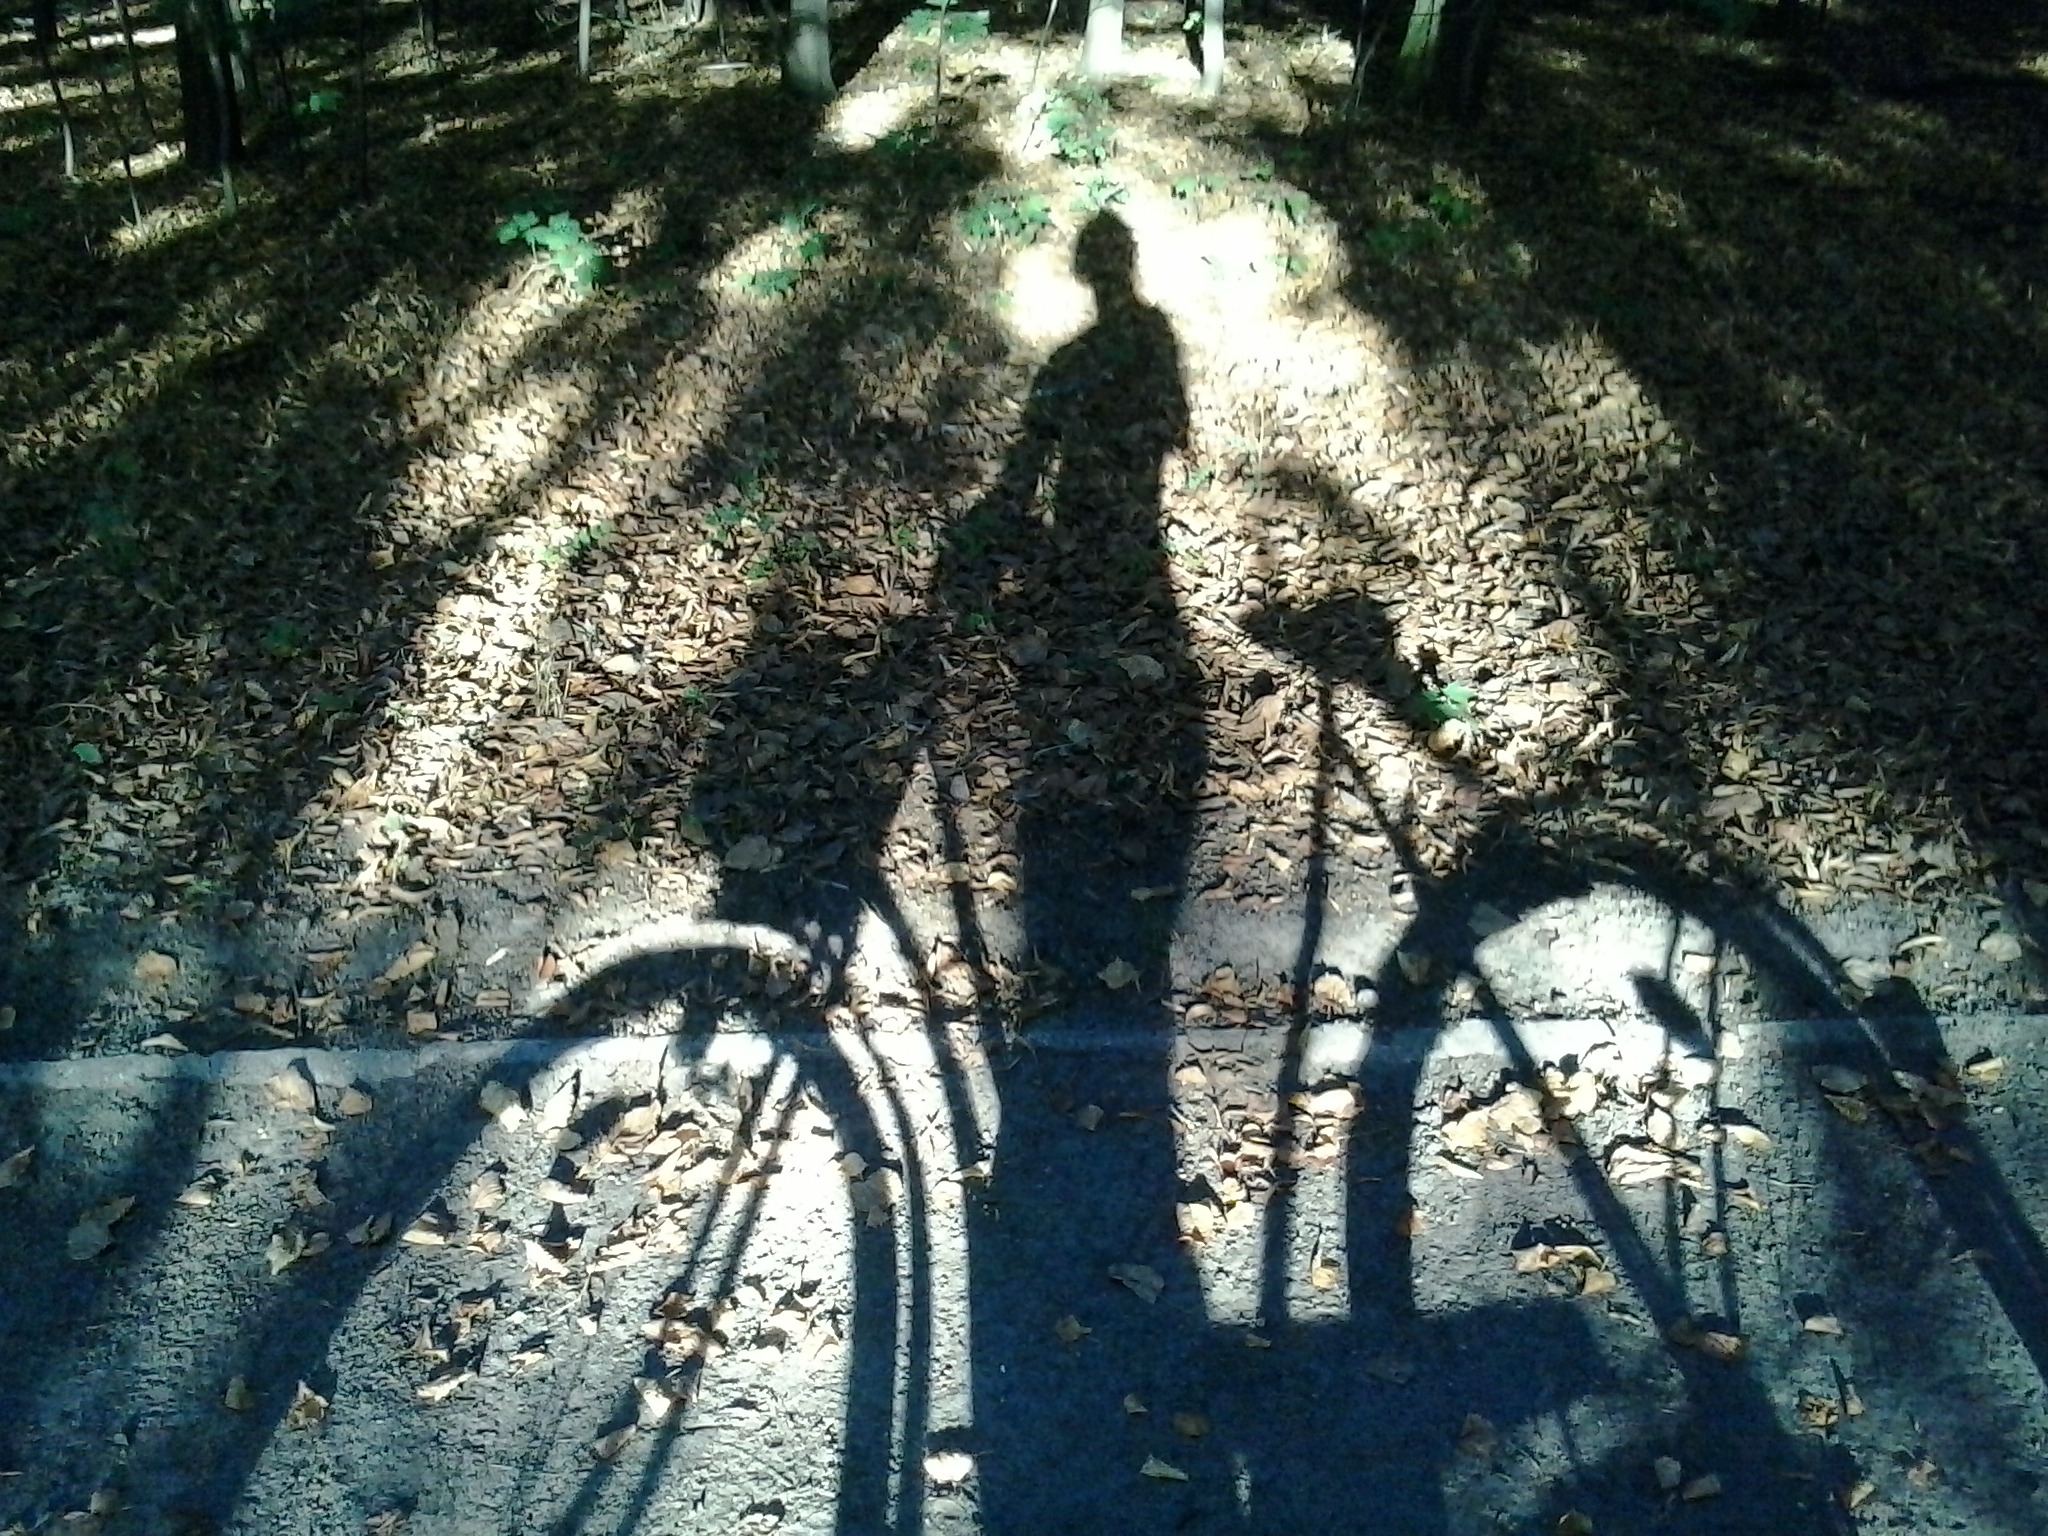
tree, forest, light, bike, reflection, horse, shadow, bicycles, way, character, luggage rack, convenience, bike lights